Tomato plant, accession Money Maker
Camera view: horizontal (90 deg, fisheye); turntable rotation: 180 degrees
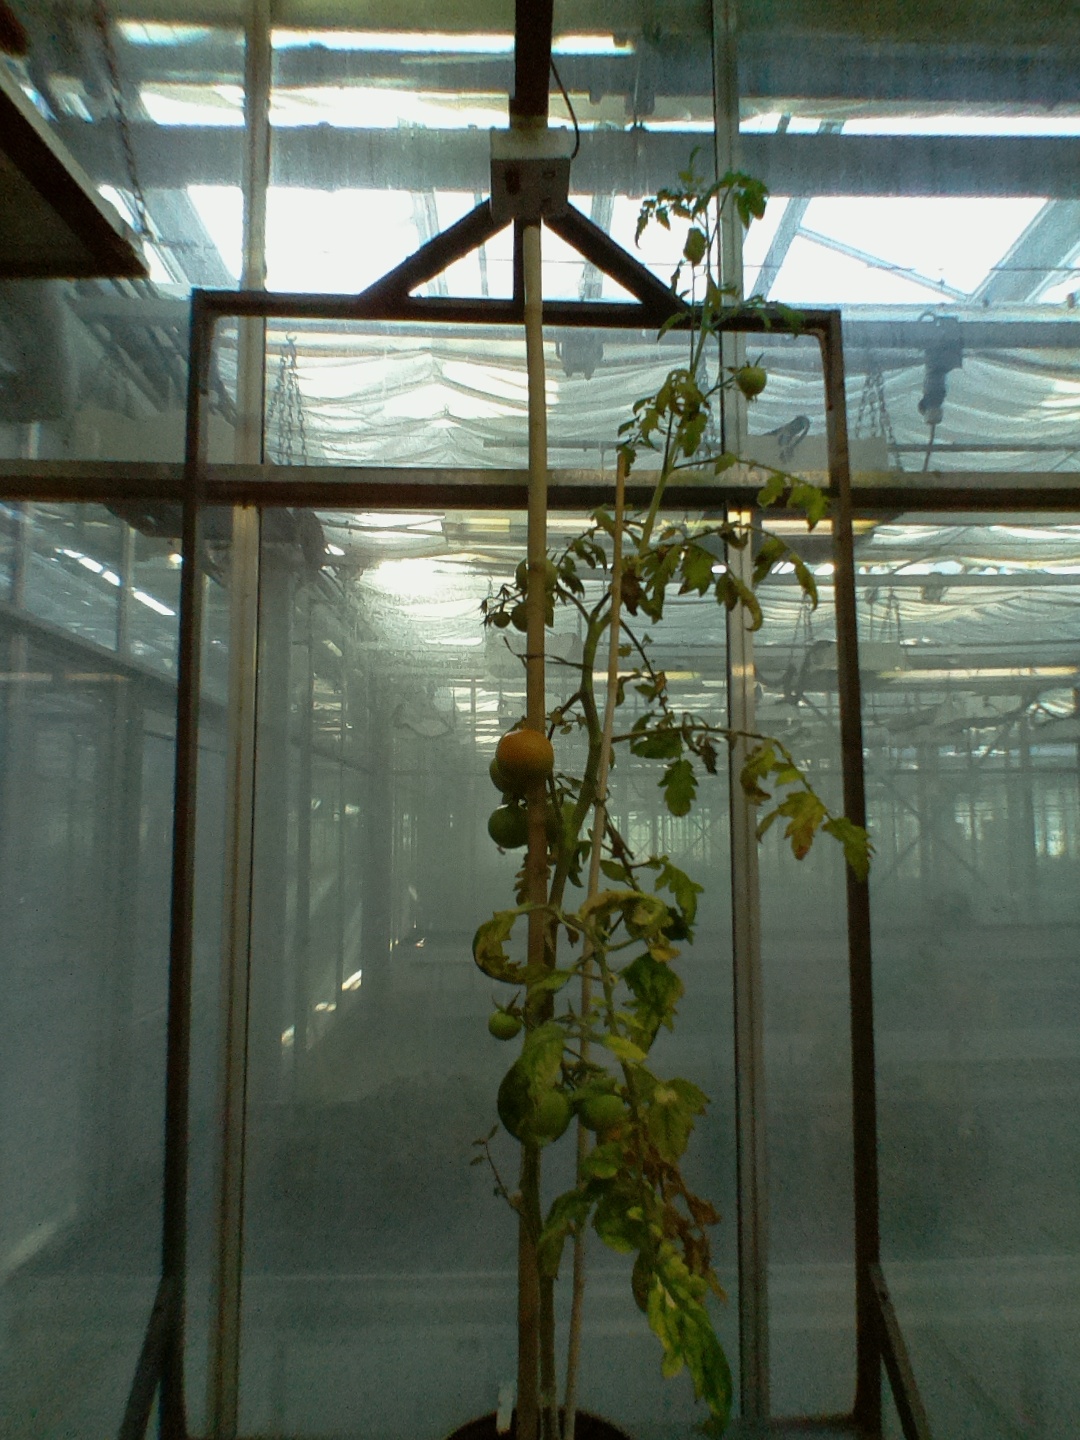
BBCH growth stage 80: fruits start showing typical ripe color (orange -> red)